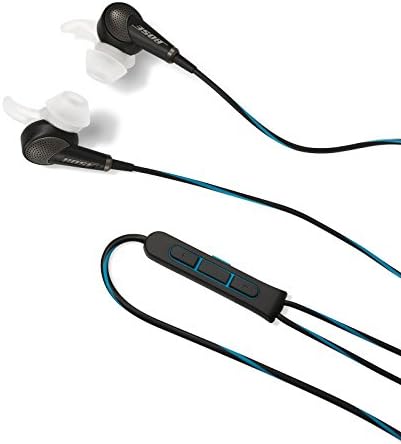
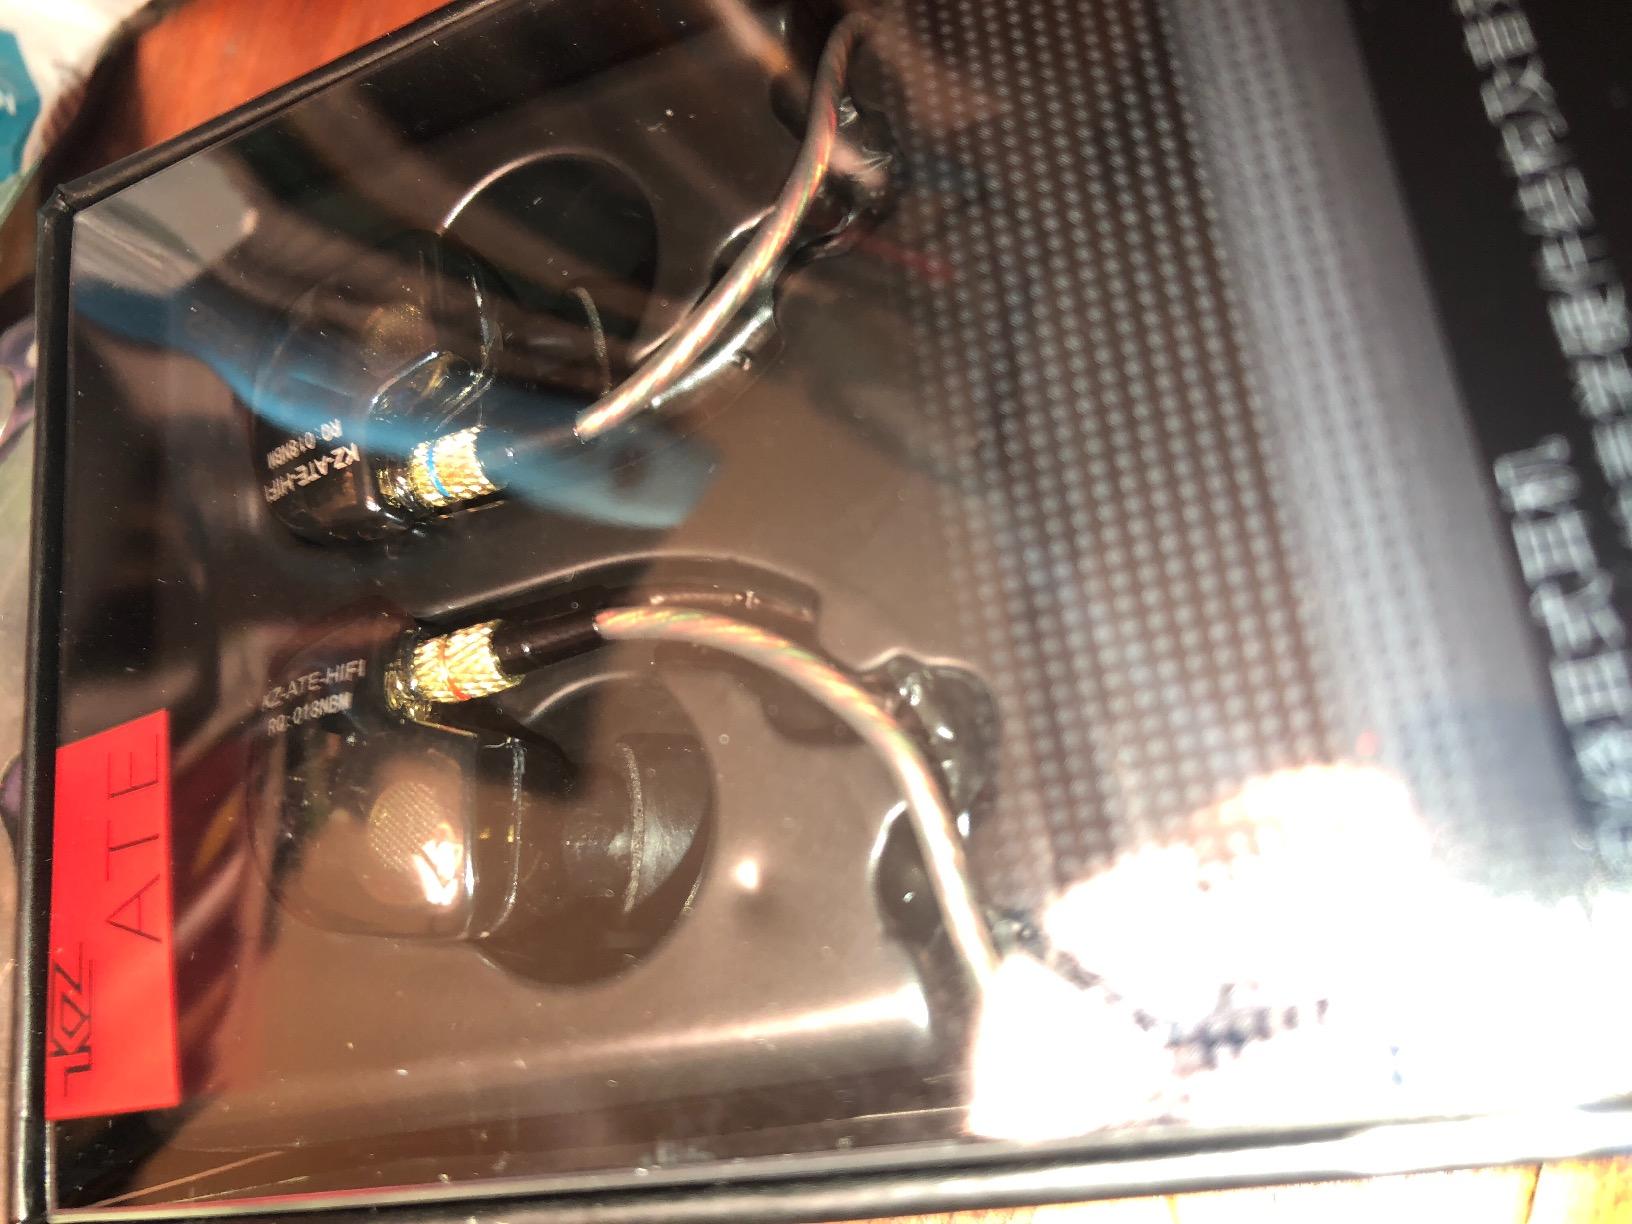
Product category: headphones
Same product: no